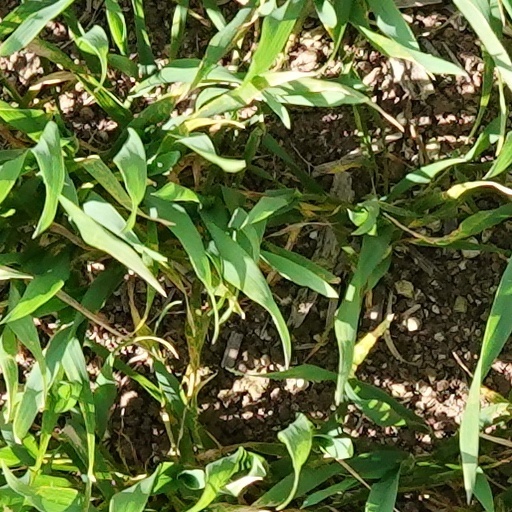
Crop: wheat